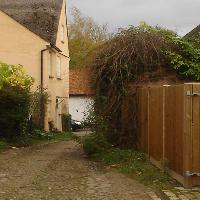
Weather: cloudy or overcast